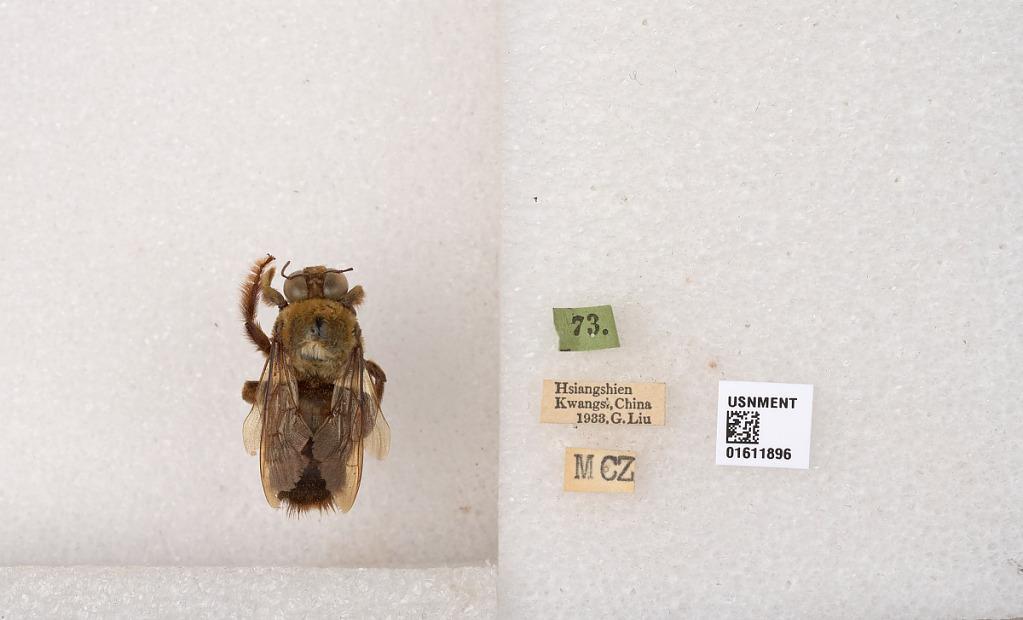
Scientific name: Xylocopa (Nodula) sp.
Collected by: J. Quezada
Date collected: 1933-1-1
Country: China
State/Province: Guangxi
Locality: Hsiangshien